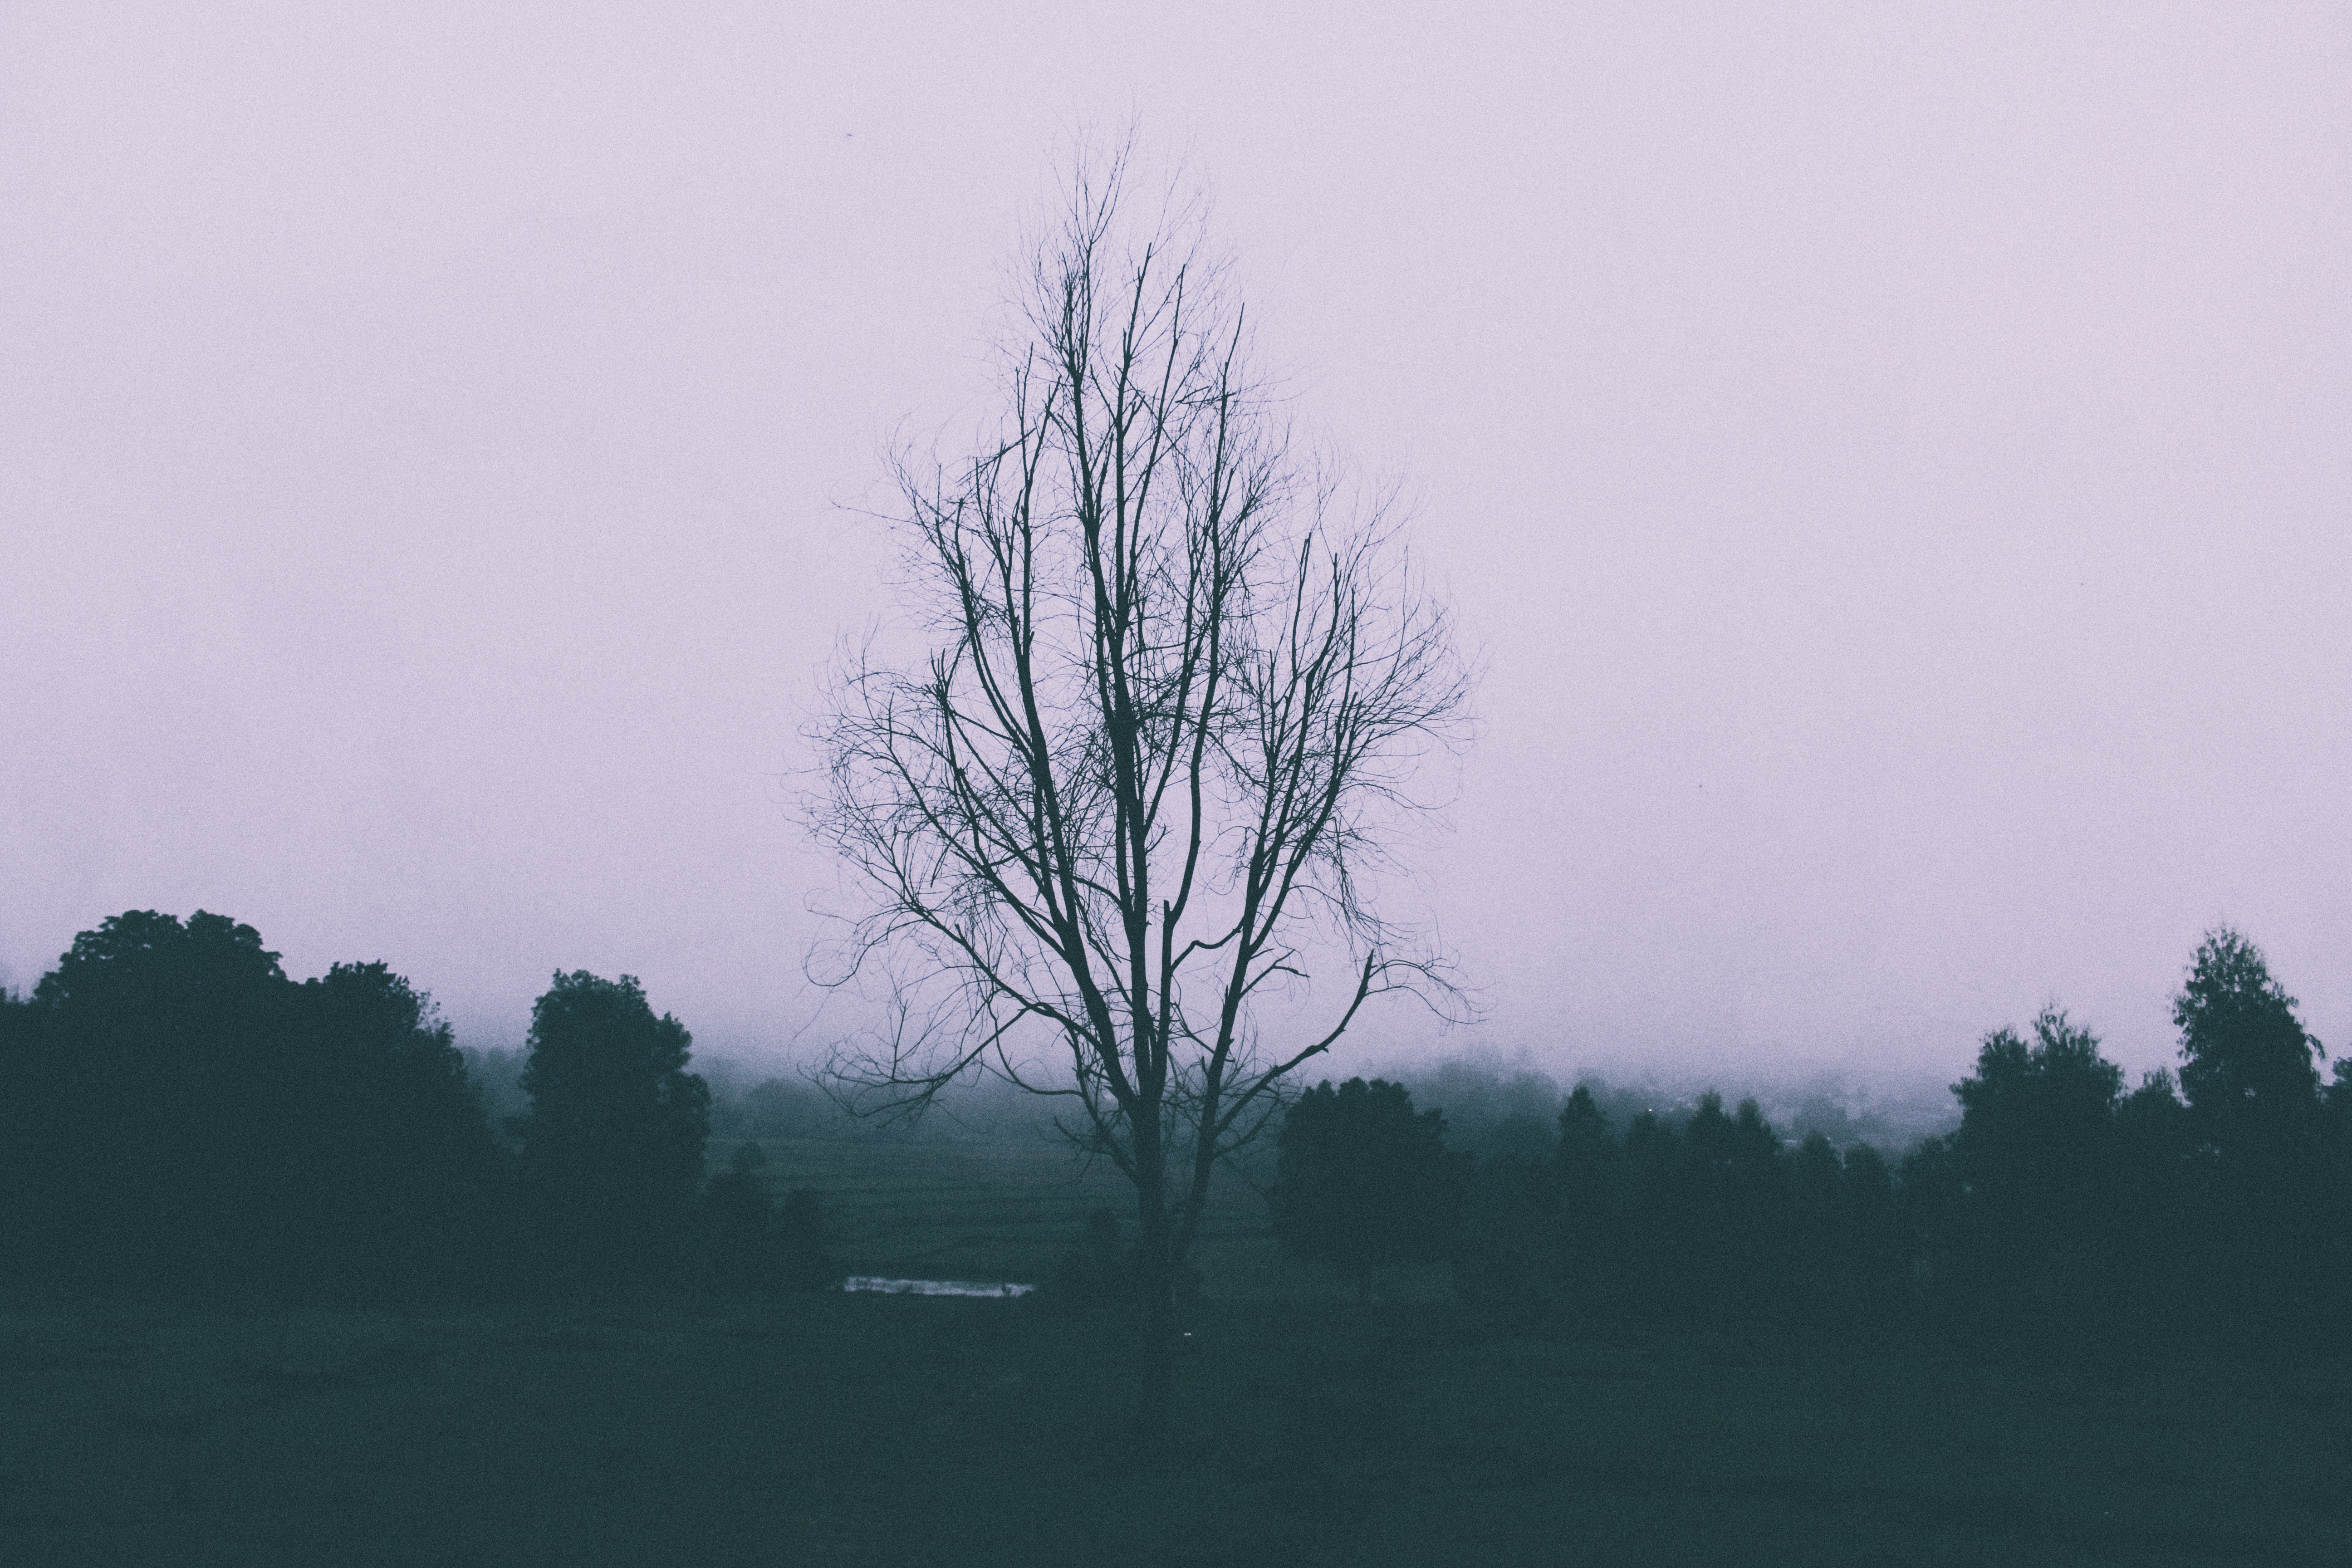
tree, nature, grass, horizon, branch, cloud, plant, sky, fog, mist, prairie, morning, hill, dawn, atmosphere, dusk, weather, haze, plain, atmospheric phenomenon, woody plant